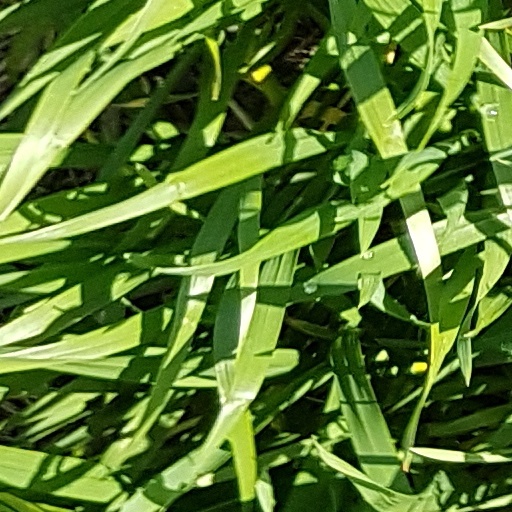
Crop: wheat